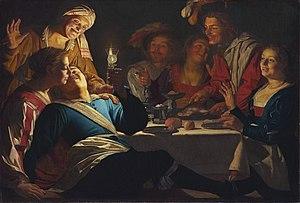
Philippe Bosquier, né en 1561 à Mons et décédé en 1636 à Avesnes, est un prêtre franciscain wallon, auteur d'ouvrages en français et en latin, prédicateur réputé pour sa critique des mœurs, à la charnière des XVIᵉ et XVIIᵉ siècles, dans les Pays-Bas espagnols.
Gerrit – ou Gerard – Hermansz. van Honthorst, surnommé aussi, en français et en italien, Gérard de la Nuit ou Gérard des Nuits, né le 4 novembre 1590 à Utrecht où il est mort le 27 avril 1656, est un peintre de genre et d'histoire et un portraitiste flamand du siècle d’or.